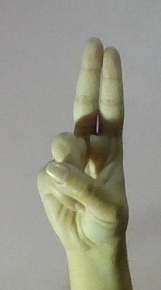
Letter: taa